SARS-related coronavirus

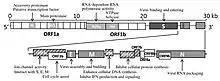
Genome organization and viral proteins of SARS-CoV

The SARS-related coronavirus is an enveloped, positive-sense, single-stranded RNA virus. Its genome is about 30 kb, which is one of the largest among RNA viruses. The virus has 14 open reading frames which overlap in some cases. The genome has the usual 5′ methylated cap and a 3′ polyadenylated tail. There are 265 nucleotides in the 5'UTR and 342 nucleotides in the 3'UTR.